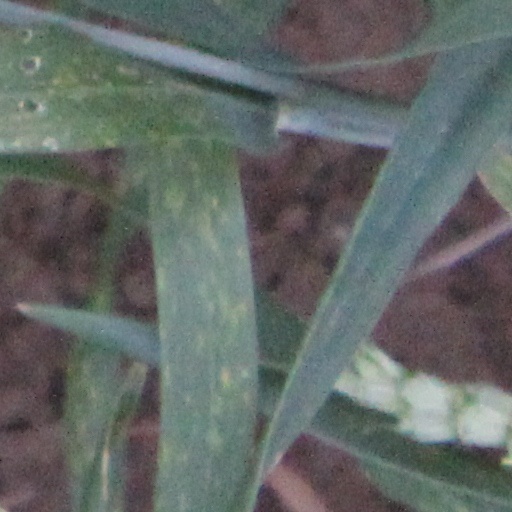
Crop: wheat